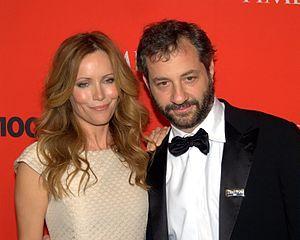
Judd Apatow, né le 6 décembre 1967 à Syosset, est un réalisateur, scénariste et producteur de cinéma américain.